My Internship in Canada

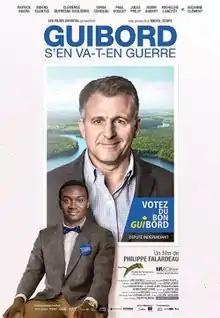

My Internship in Canada (lit. "Guibord Goes to War") is a Canadian political satire film written and directed by Philippe Falardeau. The film premiered in 2015 at the Locarno International Film Festival.